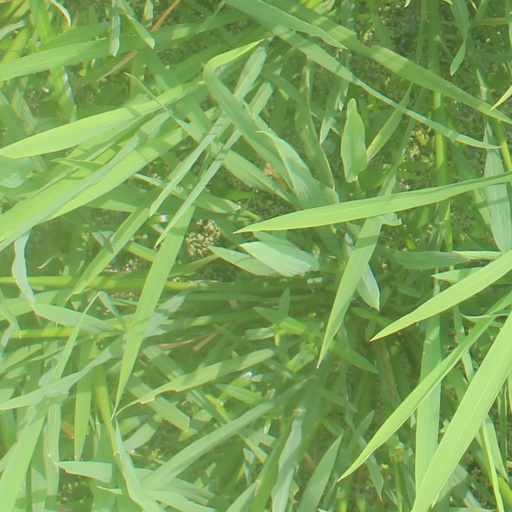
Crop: rice